Grand Designs Transformations

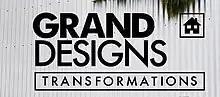

Grand Designs Transformations is a spin-off of "Grand Designs Australia", an adaptation of the British TV series "Grand Designs". The show documents people who attempt to renovate their dream homes and the challenges they face. It began airing on the ABC on 4 January 2024 and is hosted by Anthony Burke and Yasmine Ghoniem.